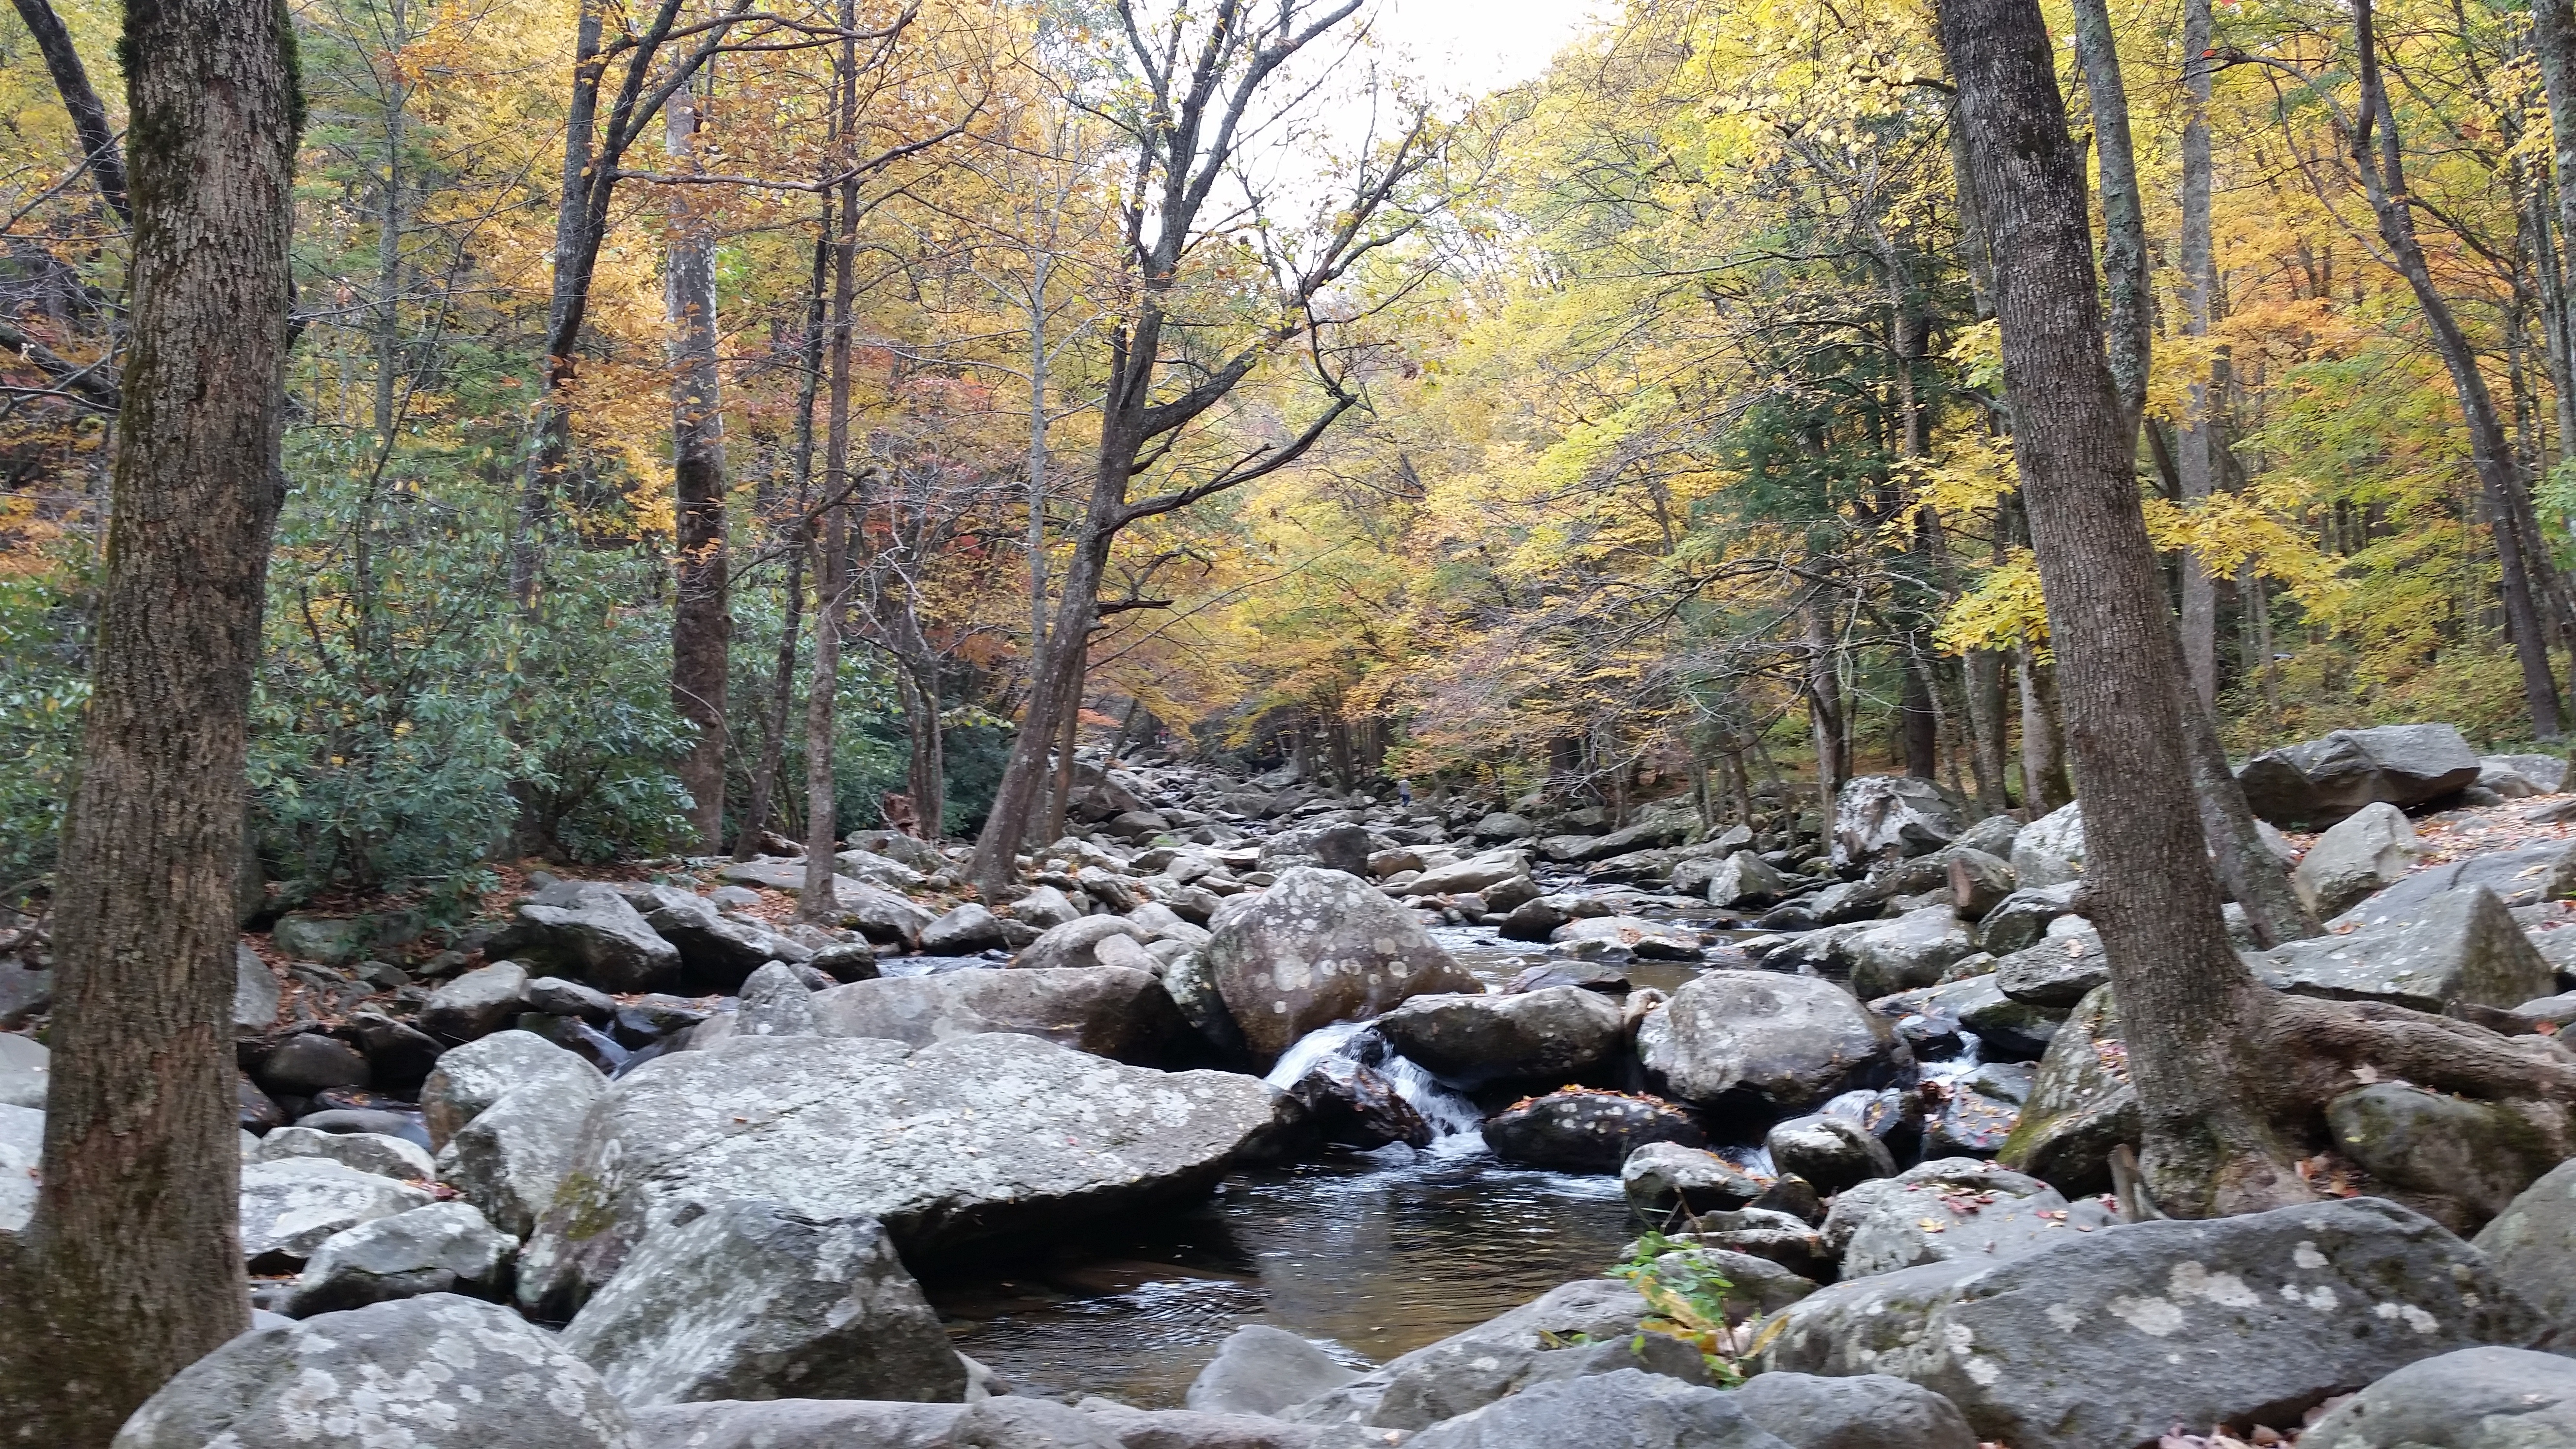
tree, forest, creek, wilderness, trail, leaf, river, valley, stream, autumn, rapid, season, ridge, ravine, woodland, habitat, ecosystem, state park, natural environment, temperate broadleaf and mixed forest